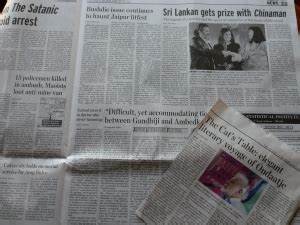
Waste category: paper